Lisa Simpson

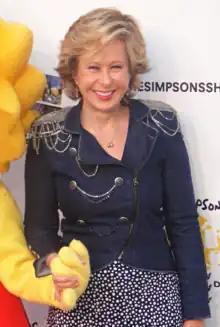
Lisa's voice actress Yeardley Smith

Smith and the show's writers worked to give Lisa a more defined personality, and she has developed greatly during the series. In her 2000 memoir "My Life as a 10-Year-Old Boy", Cartwright wrote: "with the brilliant wit of the writers and the wry, in-your-eye, honest-to-a-fault interpretation, Yeardley Smith has made Lisa a bright light of leadership, full of compassion and competence beyond her years. Lisa Simpson is the kind of child we not only want our children to be but also the kind of child we want "all" children to be. But, at the time, on "The Tracey Ullman Show", she was just an animated eight-year-old kid who had no personality."